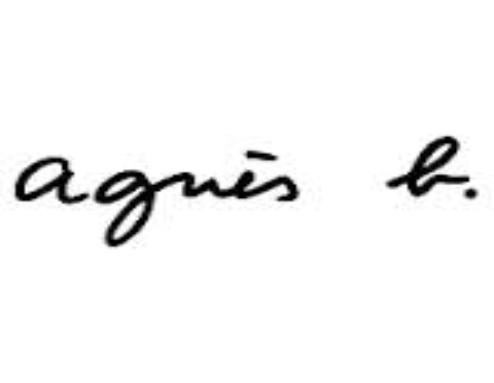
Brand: Agnes b
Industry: Clothes